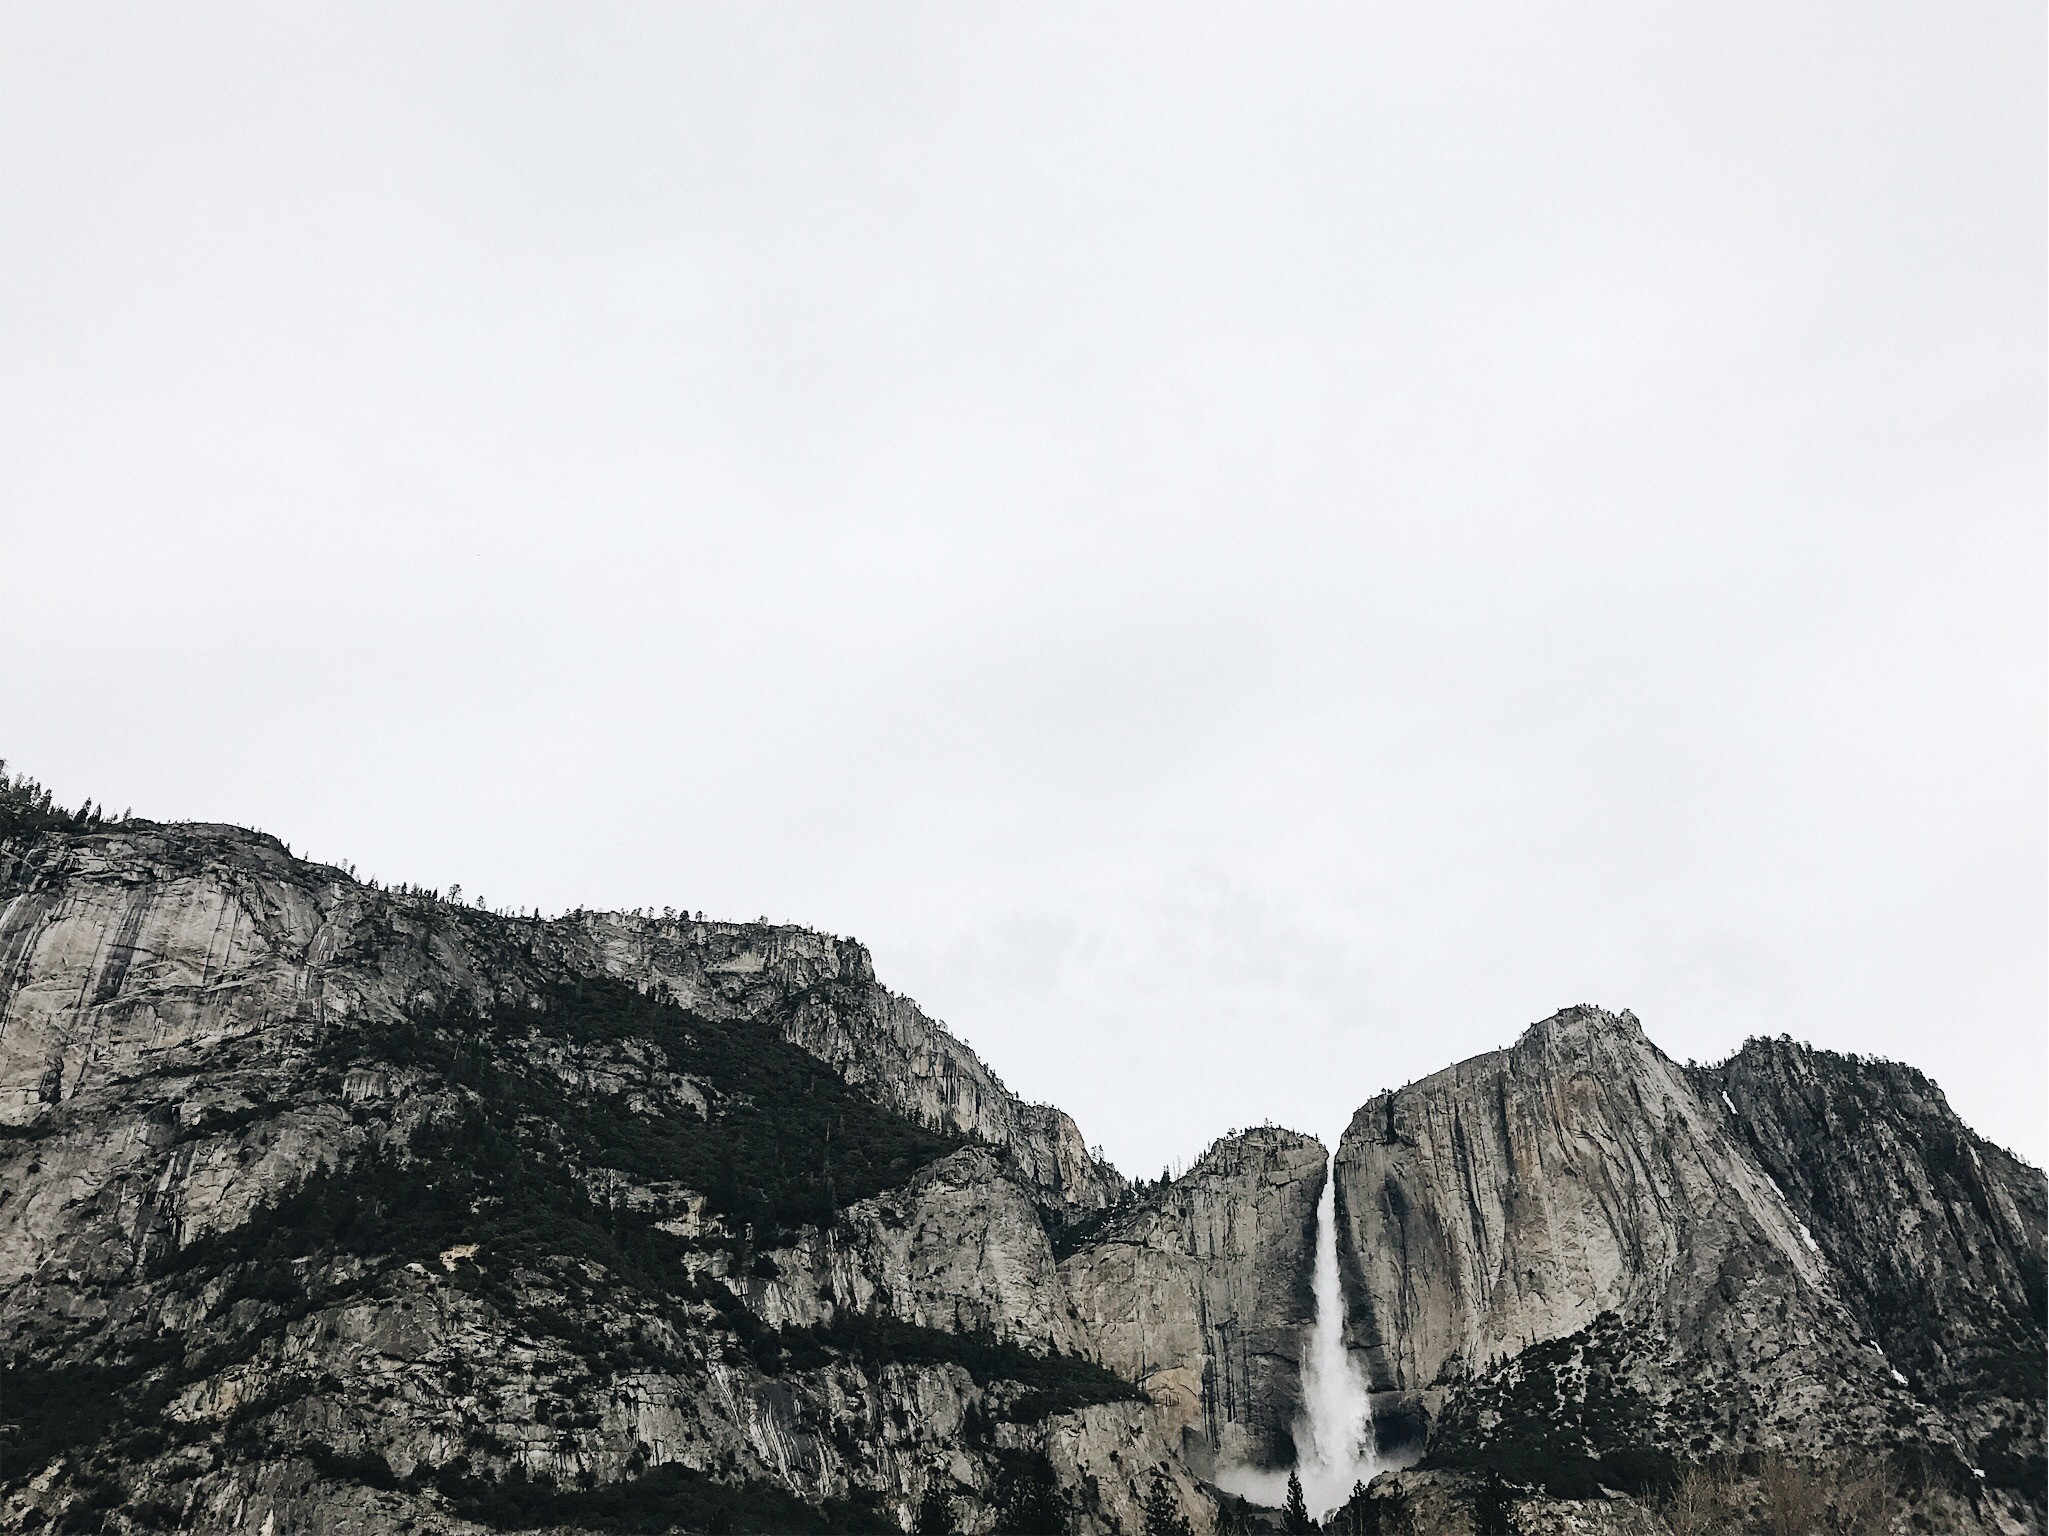
landscape, rock, waterfall, mountain, snow, hill, peak, mountain range, terrain, ridge, summit, geology, landform, geographical feature, atmospheric phenomenon, mountainous landforms